Howth

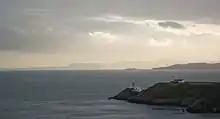
The Baily Lighthouse on the eastern side of Howth Head viewed from the north-west

Howth is a common area for birdwatching and sailing, and is also popular with anglers. Fish like cod and ray can be caught from Howth's rocky shore marks. Sea mammals, such as seals, are common sights in and near the harbour. It used to be popular to feed the seals but authorities banned the practice for a variety of reasons. Birds seen regularly include razorbill, guillemot, fulmar, kittiwake, cormorant, stonechat, linnet, whitethroat, yellowhammer, skylark, wheatear, swallow, house martin, peregrine, buzzard and kestrel.